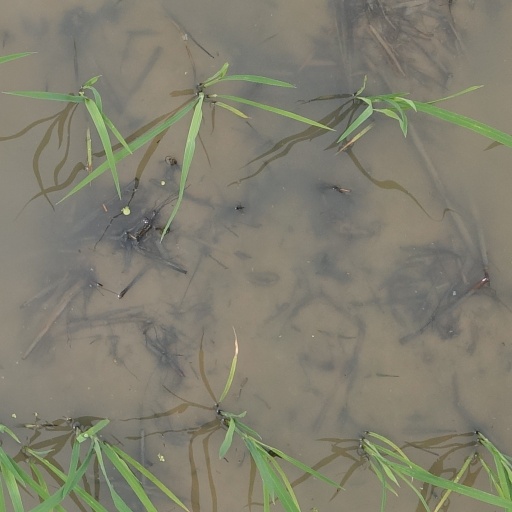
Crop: rice